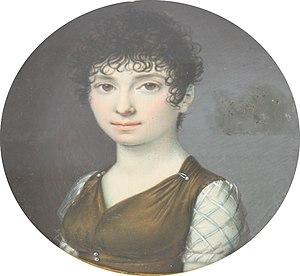
Pierre Marie de Bicquilley, né le 6 novembre 1771 à Toul, tué le 27 janvier 1809 à la Bataille de Villafranca del Bierzo, est un général français du Premier Empire.
Jean Nicolasn baron de Seroux de Fay, né le 3 décembre 1742 à Paris, mort le 5 septembre 1822 à Compiègne, est un général français